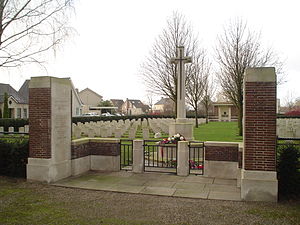
Nederweert / Galleri
Nederweert er en kommune og en by, beliggende i den sydlige provins Limburg i Nederlandene. Kommunens areal er på 101,78 km², og indbyggertallet er på 16.786 pr. 1. april 2016.